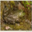
Label: frog